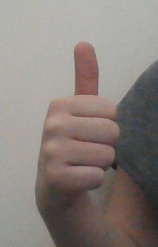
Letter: aleff